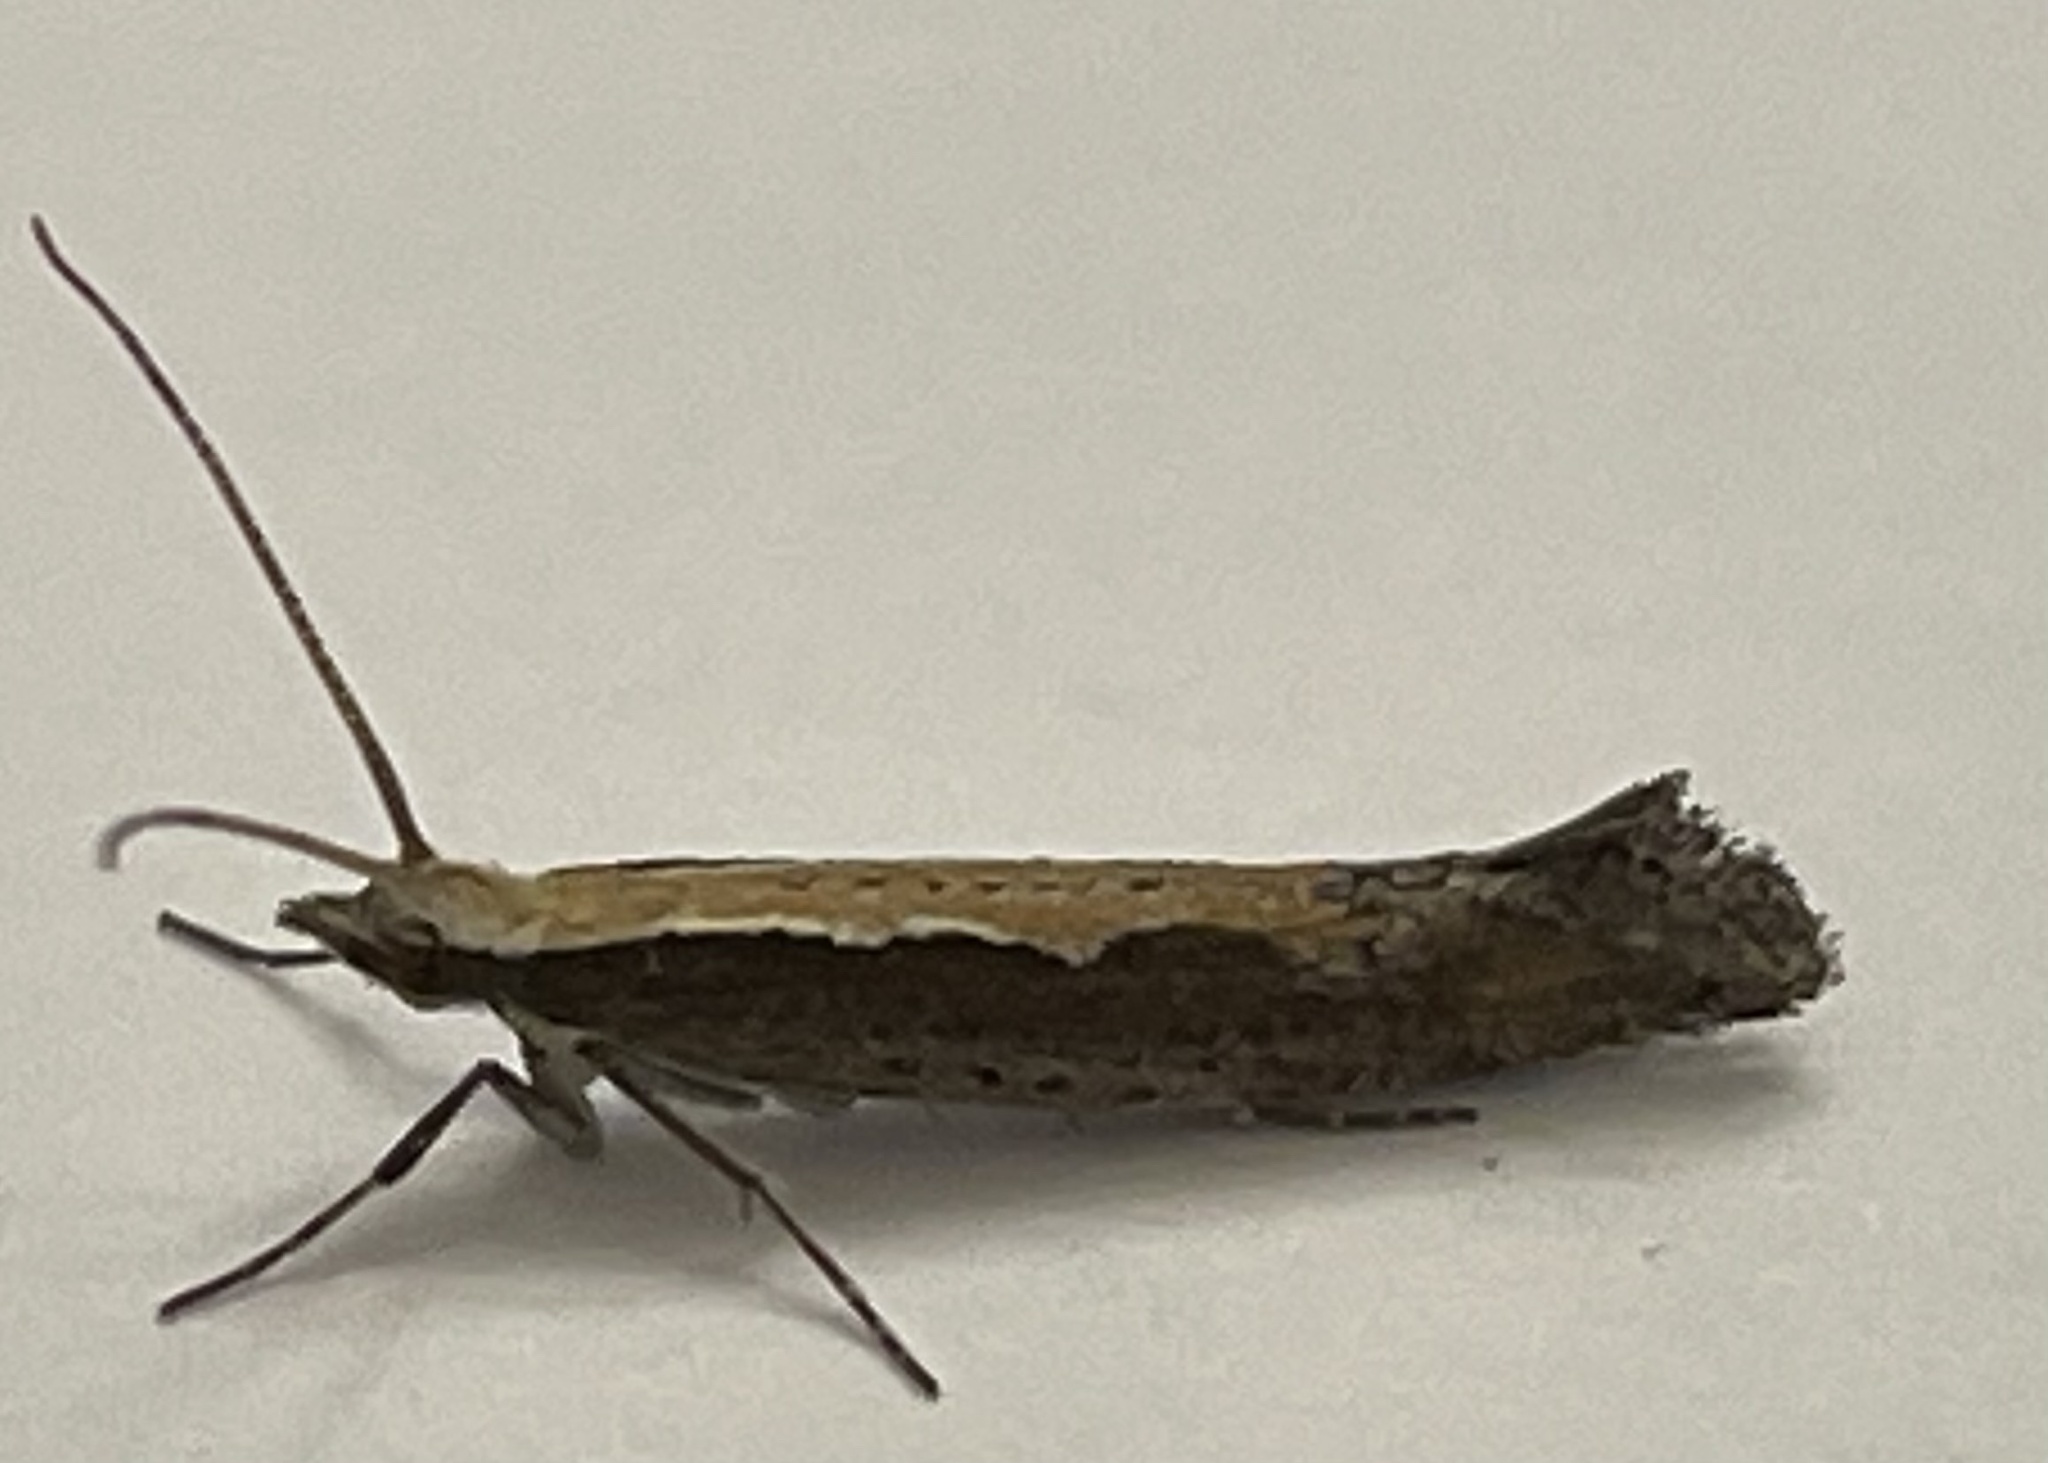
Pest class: diamondback_moth